2023 Stony Brook Seawolves football team

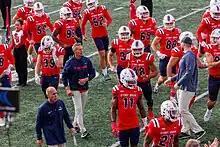
2023 players

The 2023 Stony Brook Seawolves football team represented Stony Brook University as a member of the Coastal Athletic Association Football Conference (CAA Football) during the 2023 NCAA Division I FCS football season. Led by 18th-year head coach Chuck Priore the Seawolves compiled an overall record of 0–10 with a mark of 0–8 in conference play, placing last out of 15 teams in the CAA. Stony Brook played home games at Kenneth P. LaValle Stadium in Stony Brook, New York.